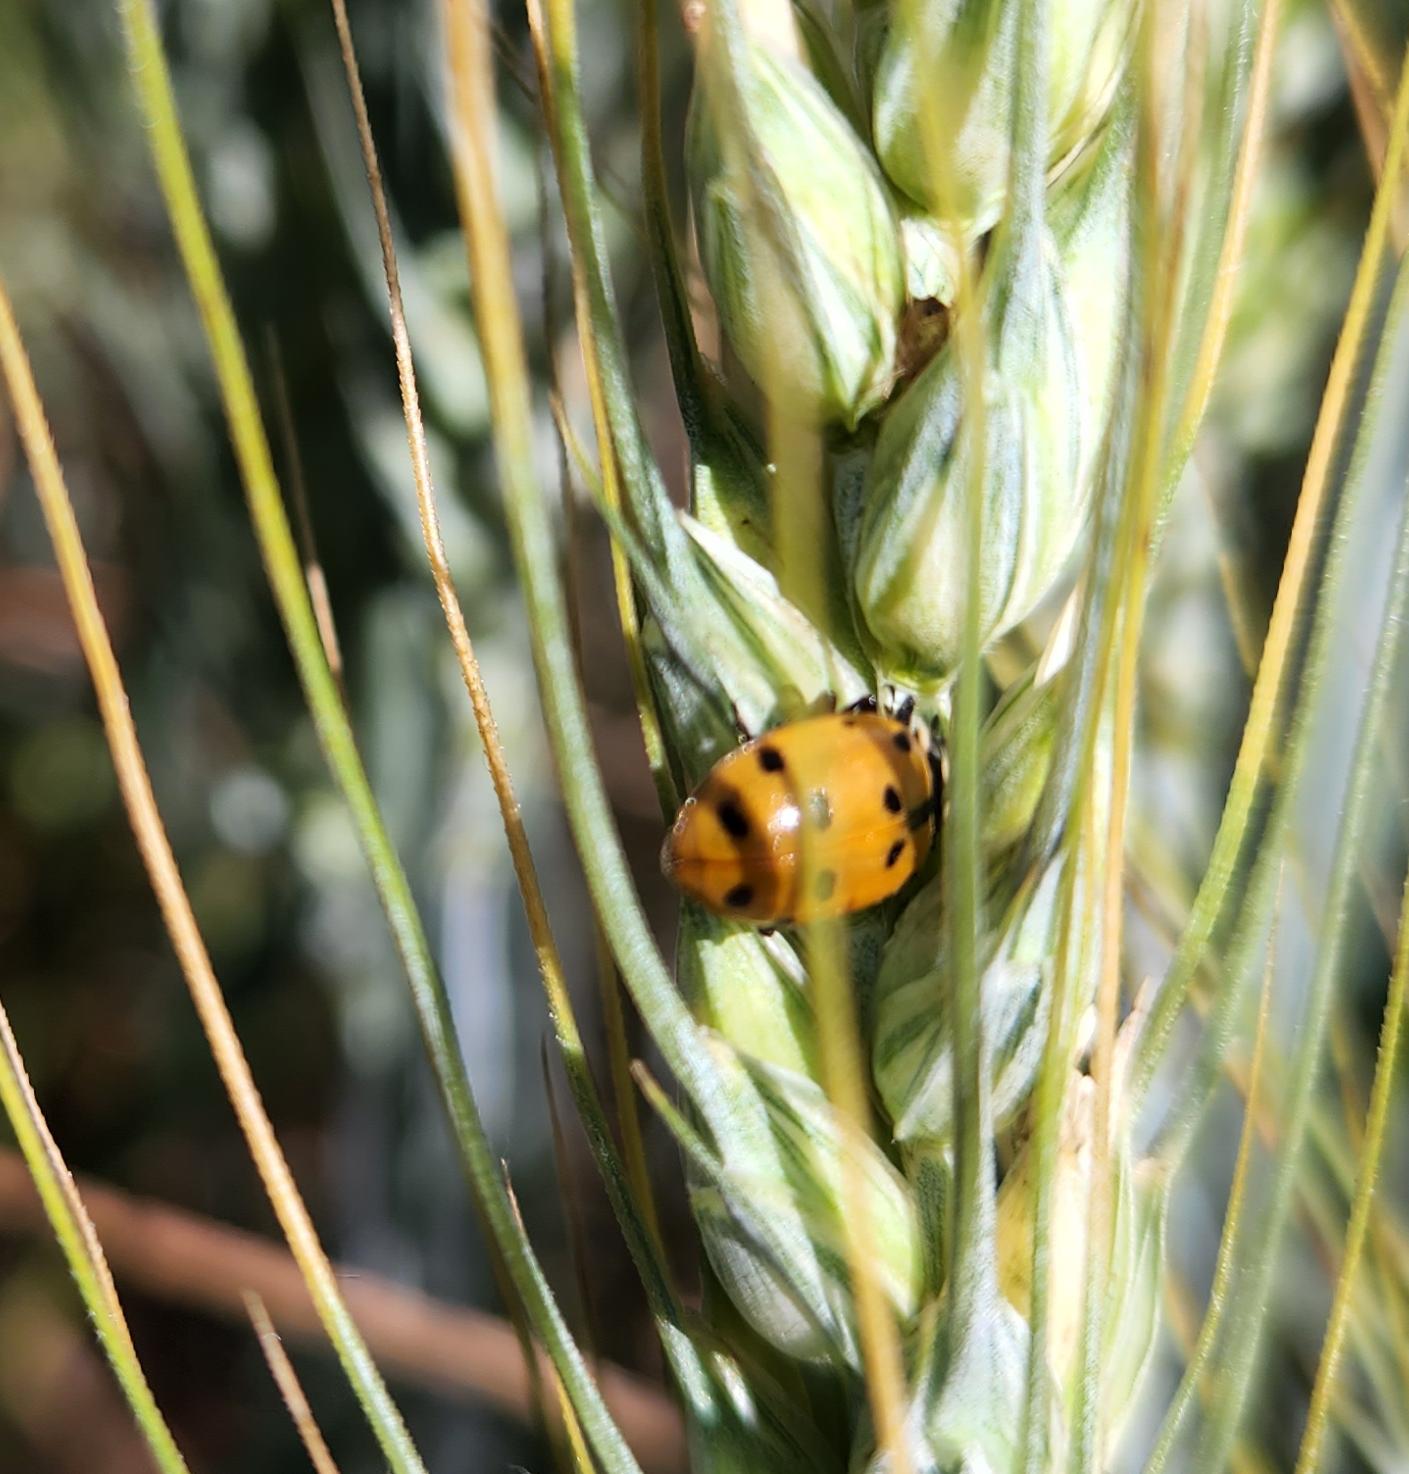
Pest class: predators